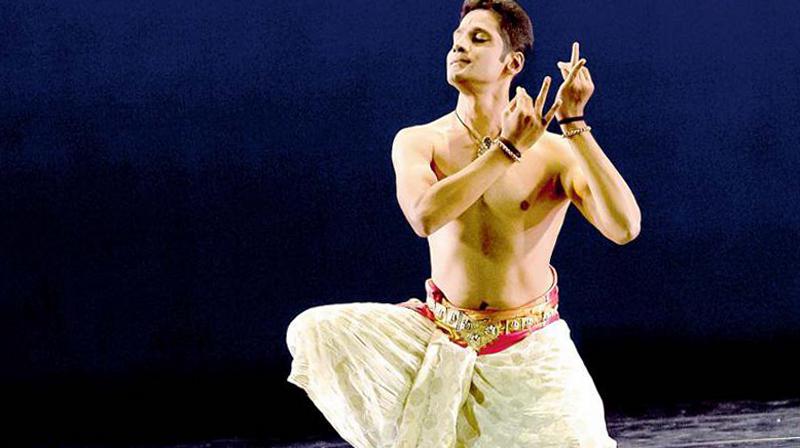
Dance form: bharatanatyam